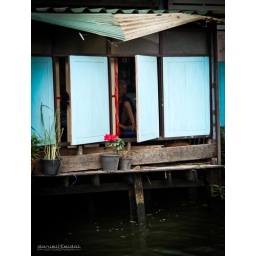
I spotted the man in his house as we cruised by on a river boat.